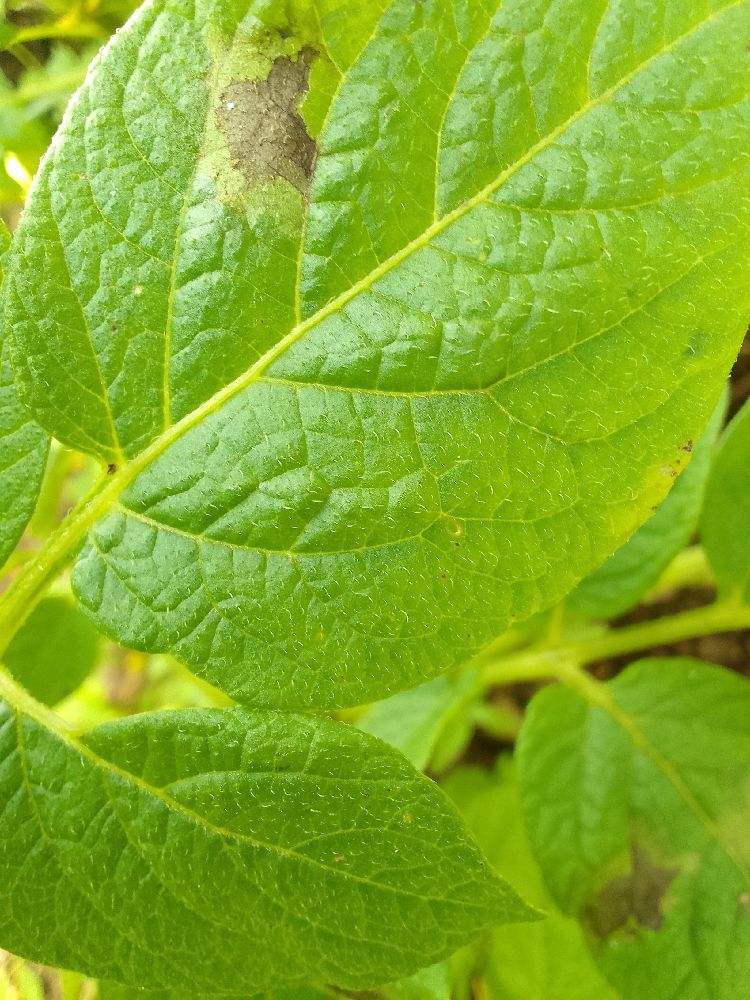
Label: Late blight